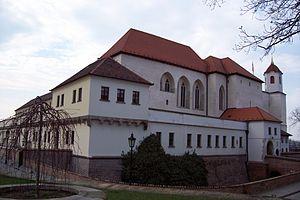
La forteresse du Spielberg domine Brno, la capitale de la Moravie, aujourd'hui la partie orientale de la République tchèque.